Potez 630

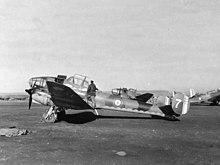
Potez 63.11 in North Africa. January, 1943

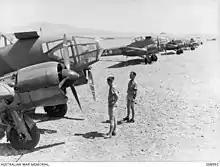
Potez 63.11 at Aleppo, Syria, in June 1941.

Dissatisfied with its strategic reconnaissance aircraft such as the troublesome Bloch MB.131, the Armée de l'air required the development of a derivative of the Potez 631 for this role.